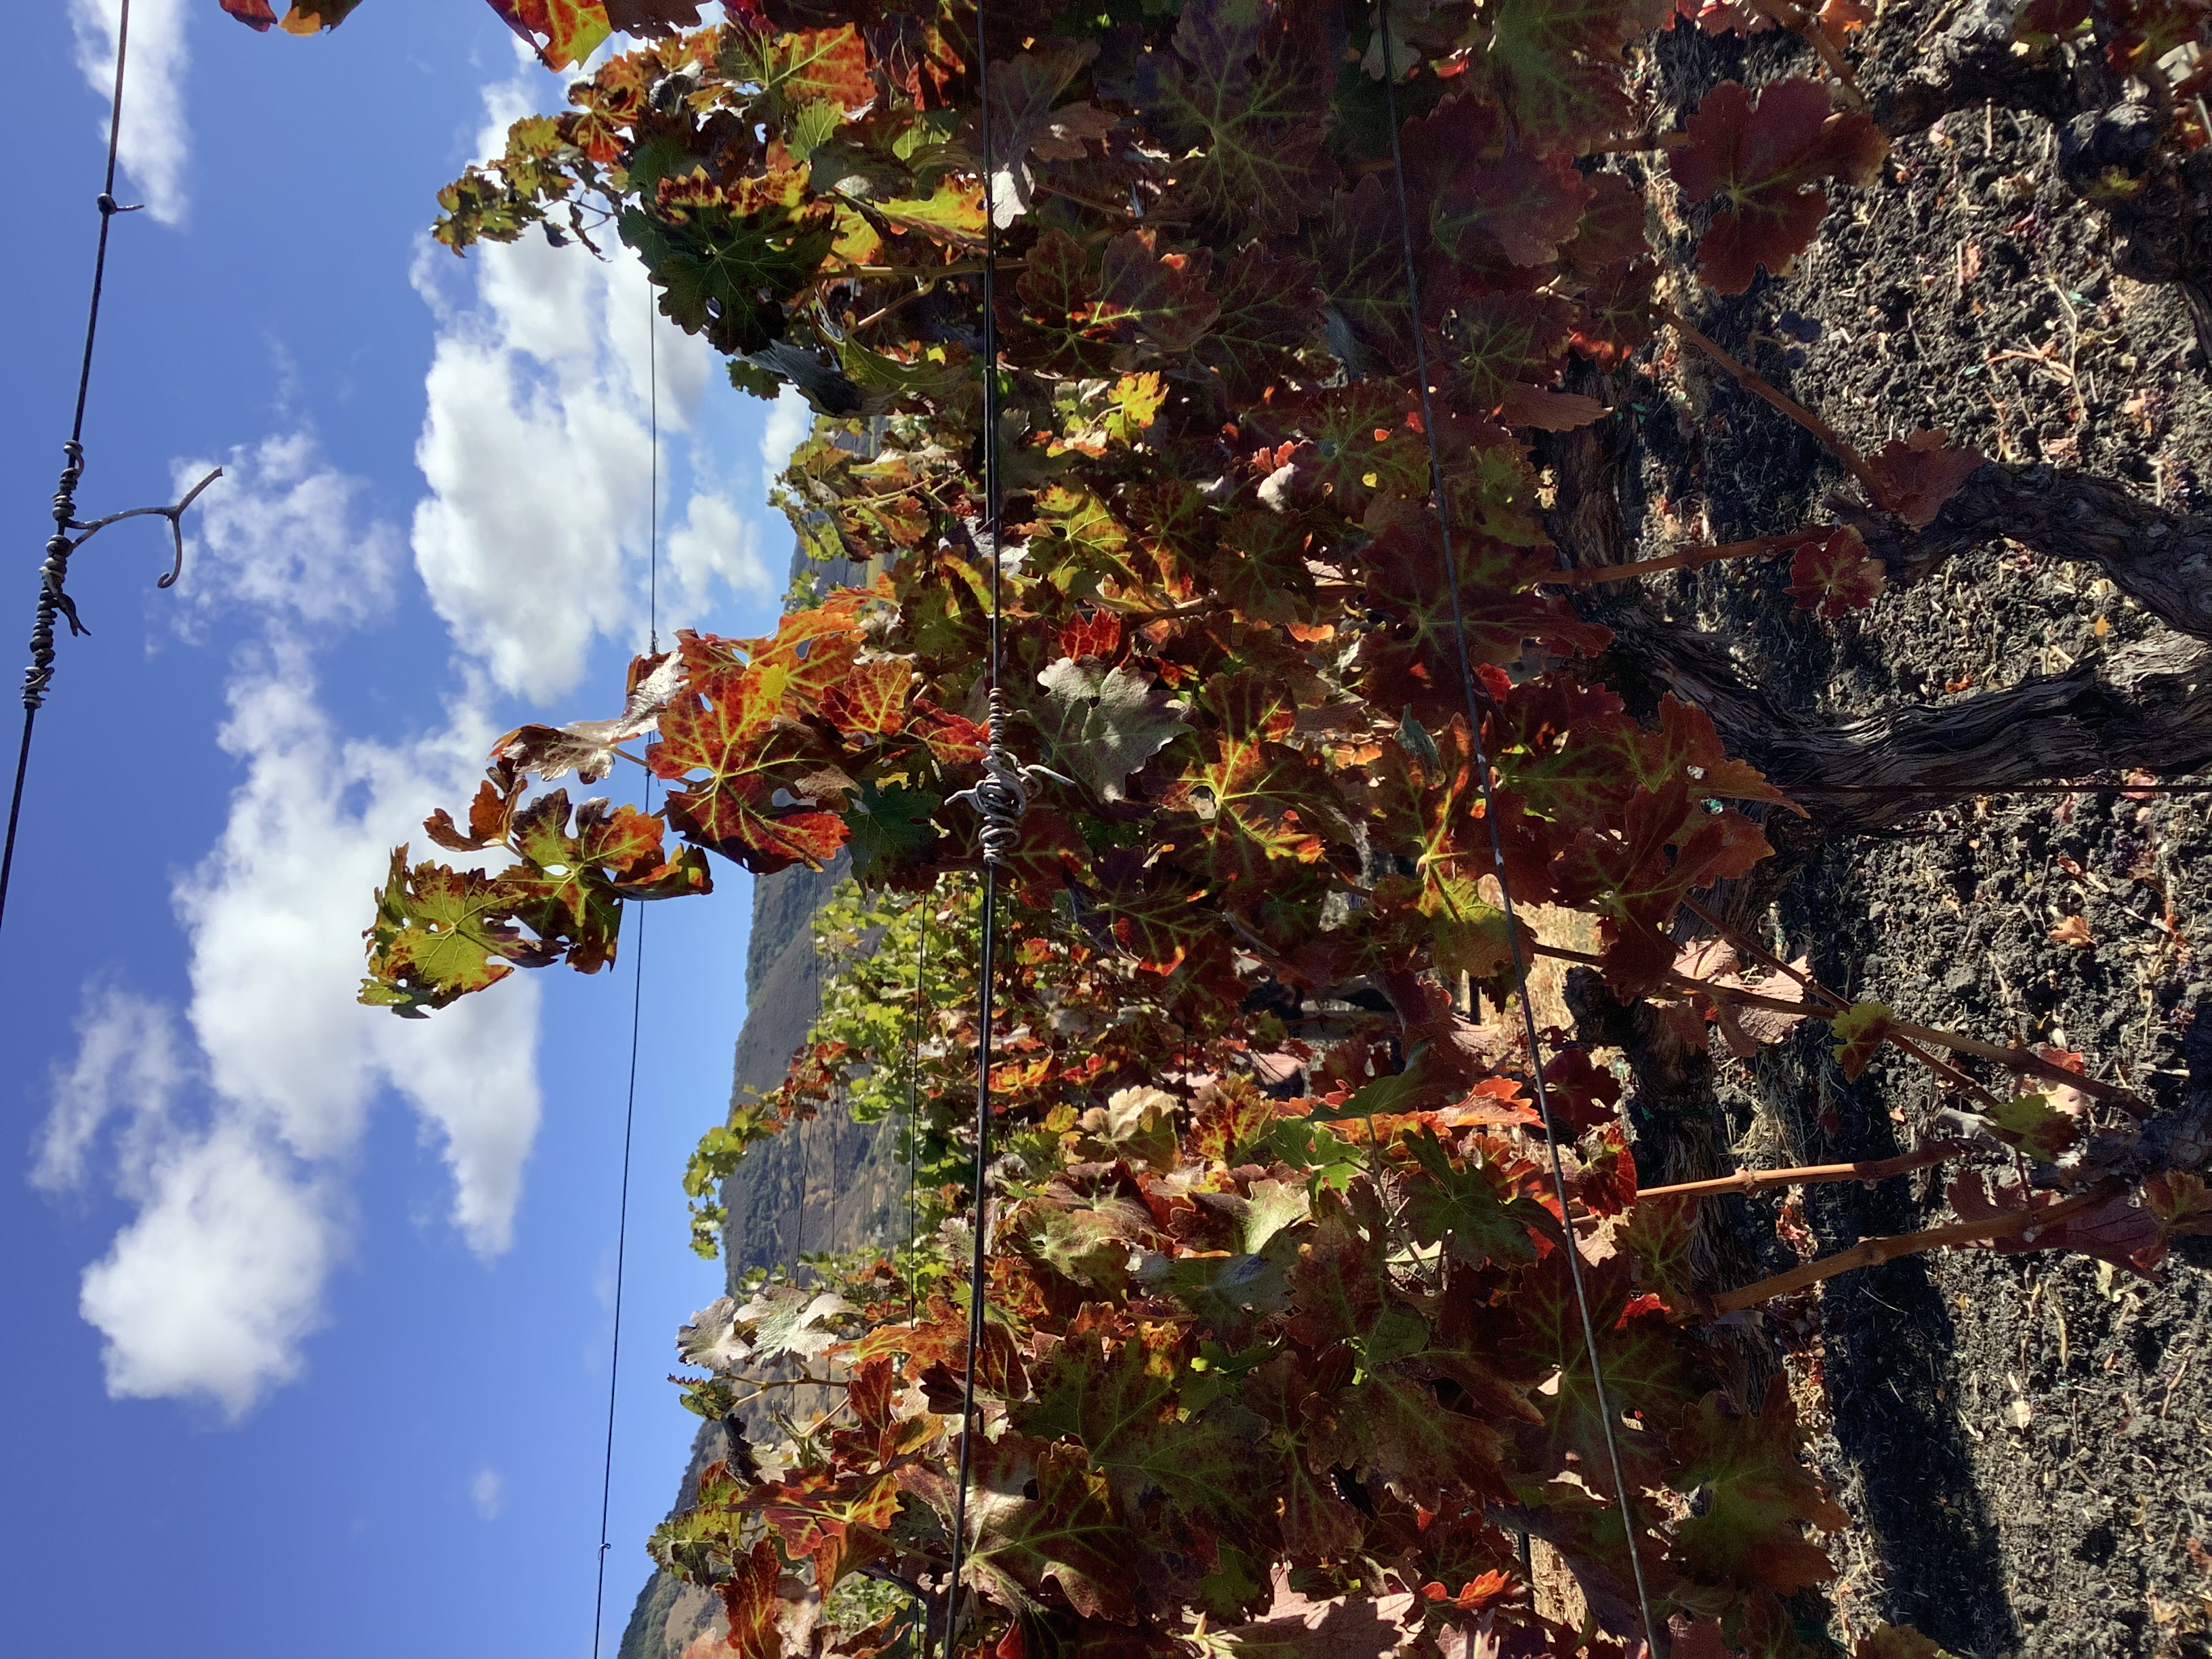
Label: Leafroll 3